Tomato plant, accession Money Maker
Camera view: horizontal (90 deg, fisheye); turntable rotation: 180 degrees
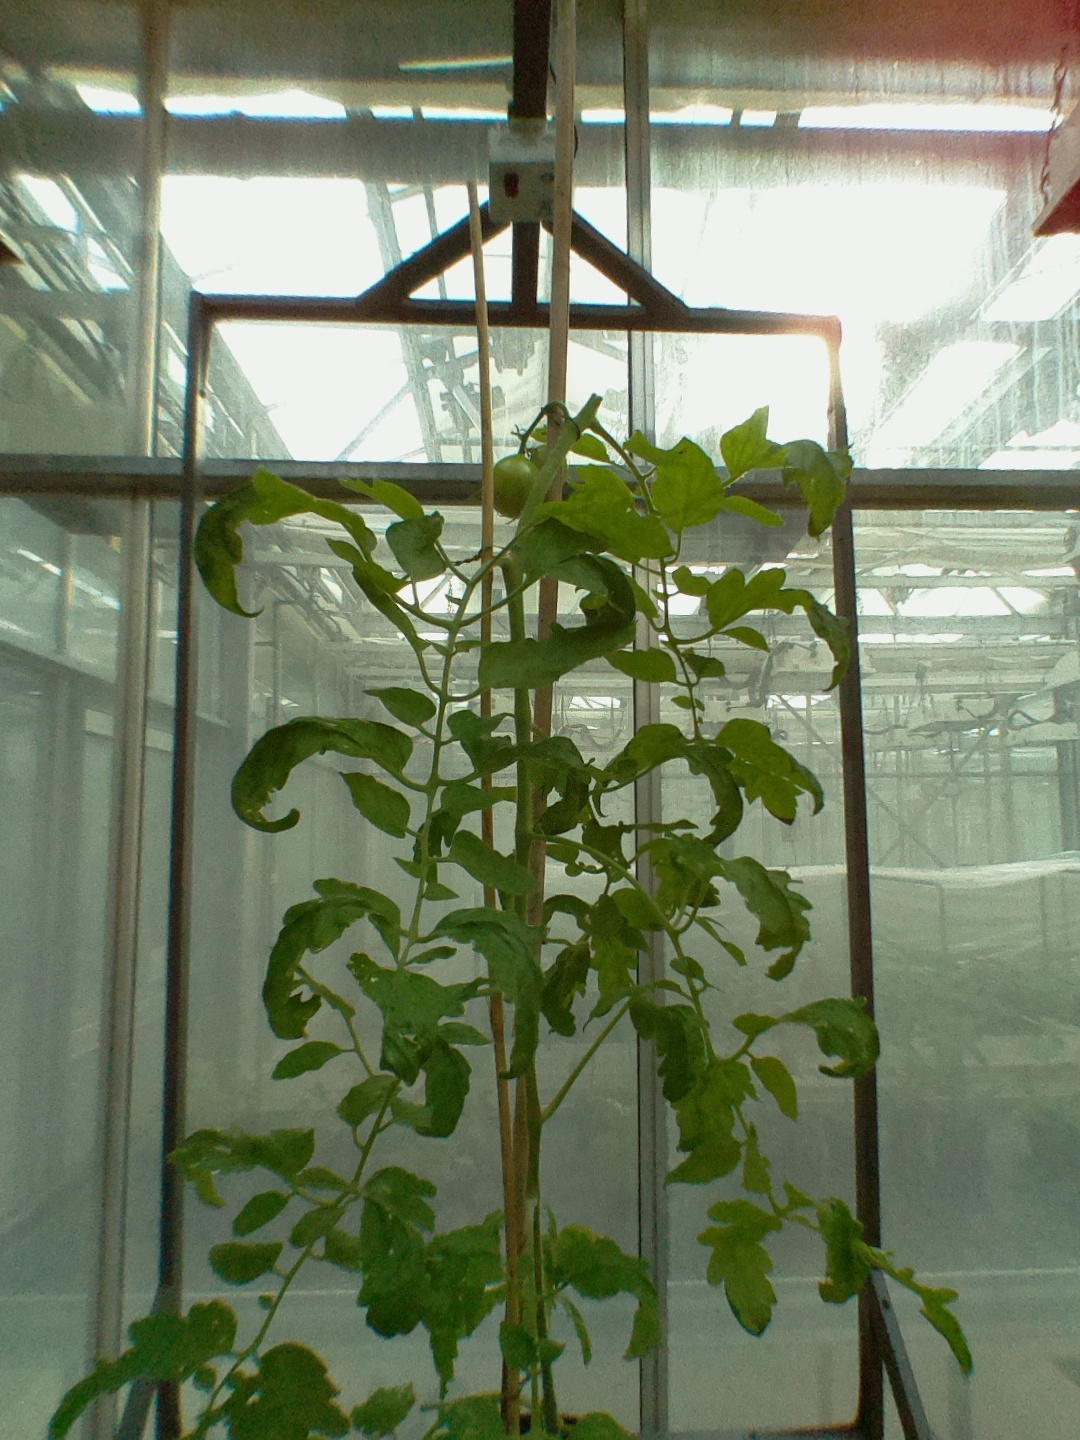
BBCH growth stage 73: 30%-40% of final fruit size